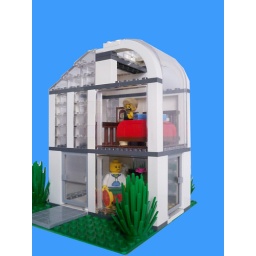
People who live in glass houses shouldn't throw rocks.